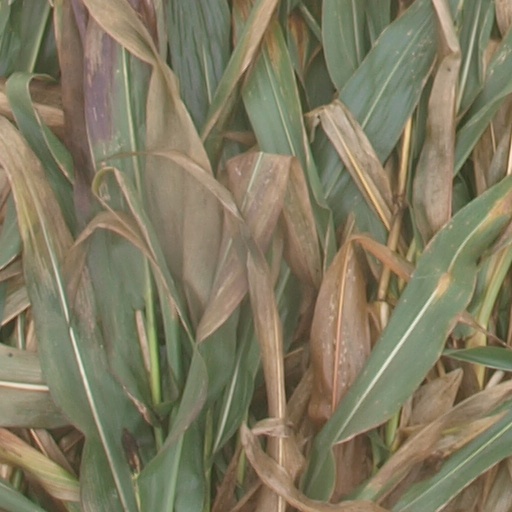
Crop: maize; corn